National Renewable Energy Laboratory

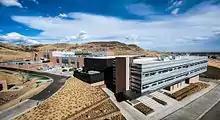
The Energy Systems Integration Facility in Golden, Colorado.

NREL's Golden, Colorado campus houses several facilities dedicated to PV and biomass research. In the recently opened Science and Technology Facility, research is conducted on solar cells, thin films, and nanostructure research. NREL's Outdoor Test Facility allows researchers to test and evaluate PV technologies under a range of conditions, both indoor and outdoor. Scientists at NREL work at the Outdoor Test Facility to develop standards for testing PV technologies. At the Outdoor Test Facility NREL researchers calibrate primary reference cells for use in a range of applications. One of the main buildings for PV research at NREL is the Solar Energy Research Facility (SERF). Examples of research conducted at the SERF include semiconductor material research, prototype solar cell production, and measurement and characterization of solar cell and module performance. Additionally, the roof at the SERF is able to house ten PV panels to evaluate and analyze the performance of commercial building-integrated PV systems. Additionally, R&D in PV materials and devices, measurement and characterization, reliability testing are also conducted at the SERF. At the Solar Radiation Research Laboratory, NREL has been measuring solar radiation and meteorological data since 1984.